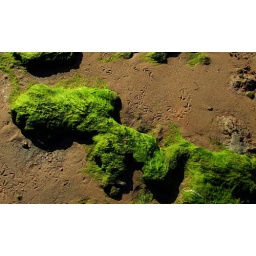
Some green algae on rocks as seen walking around the shore of the bay.